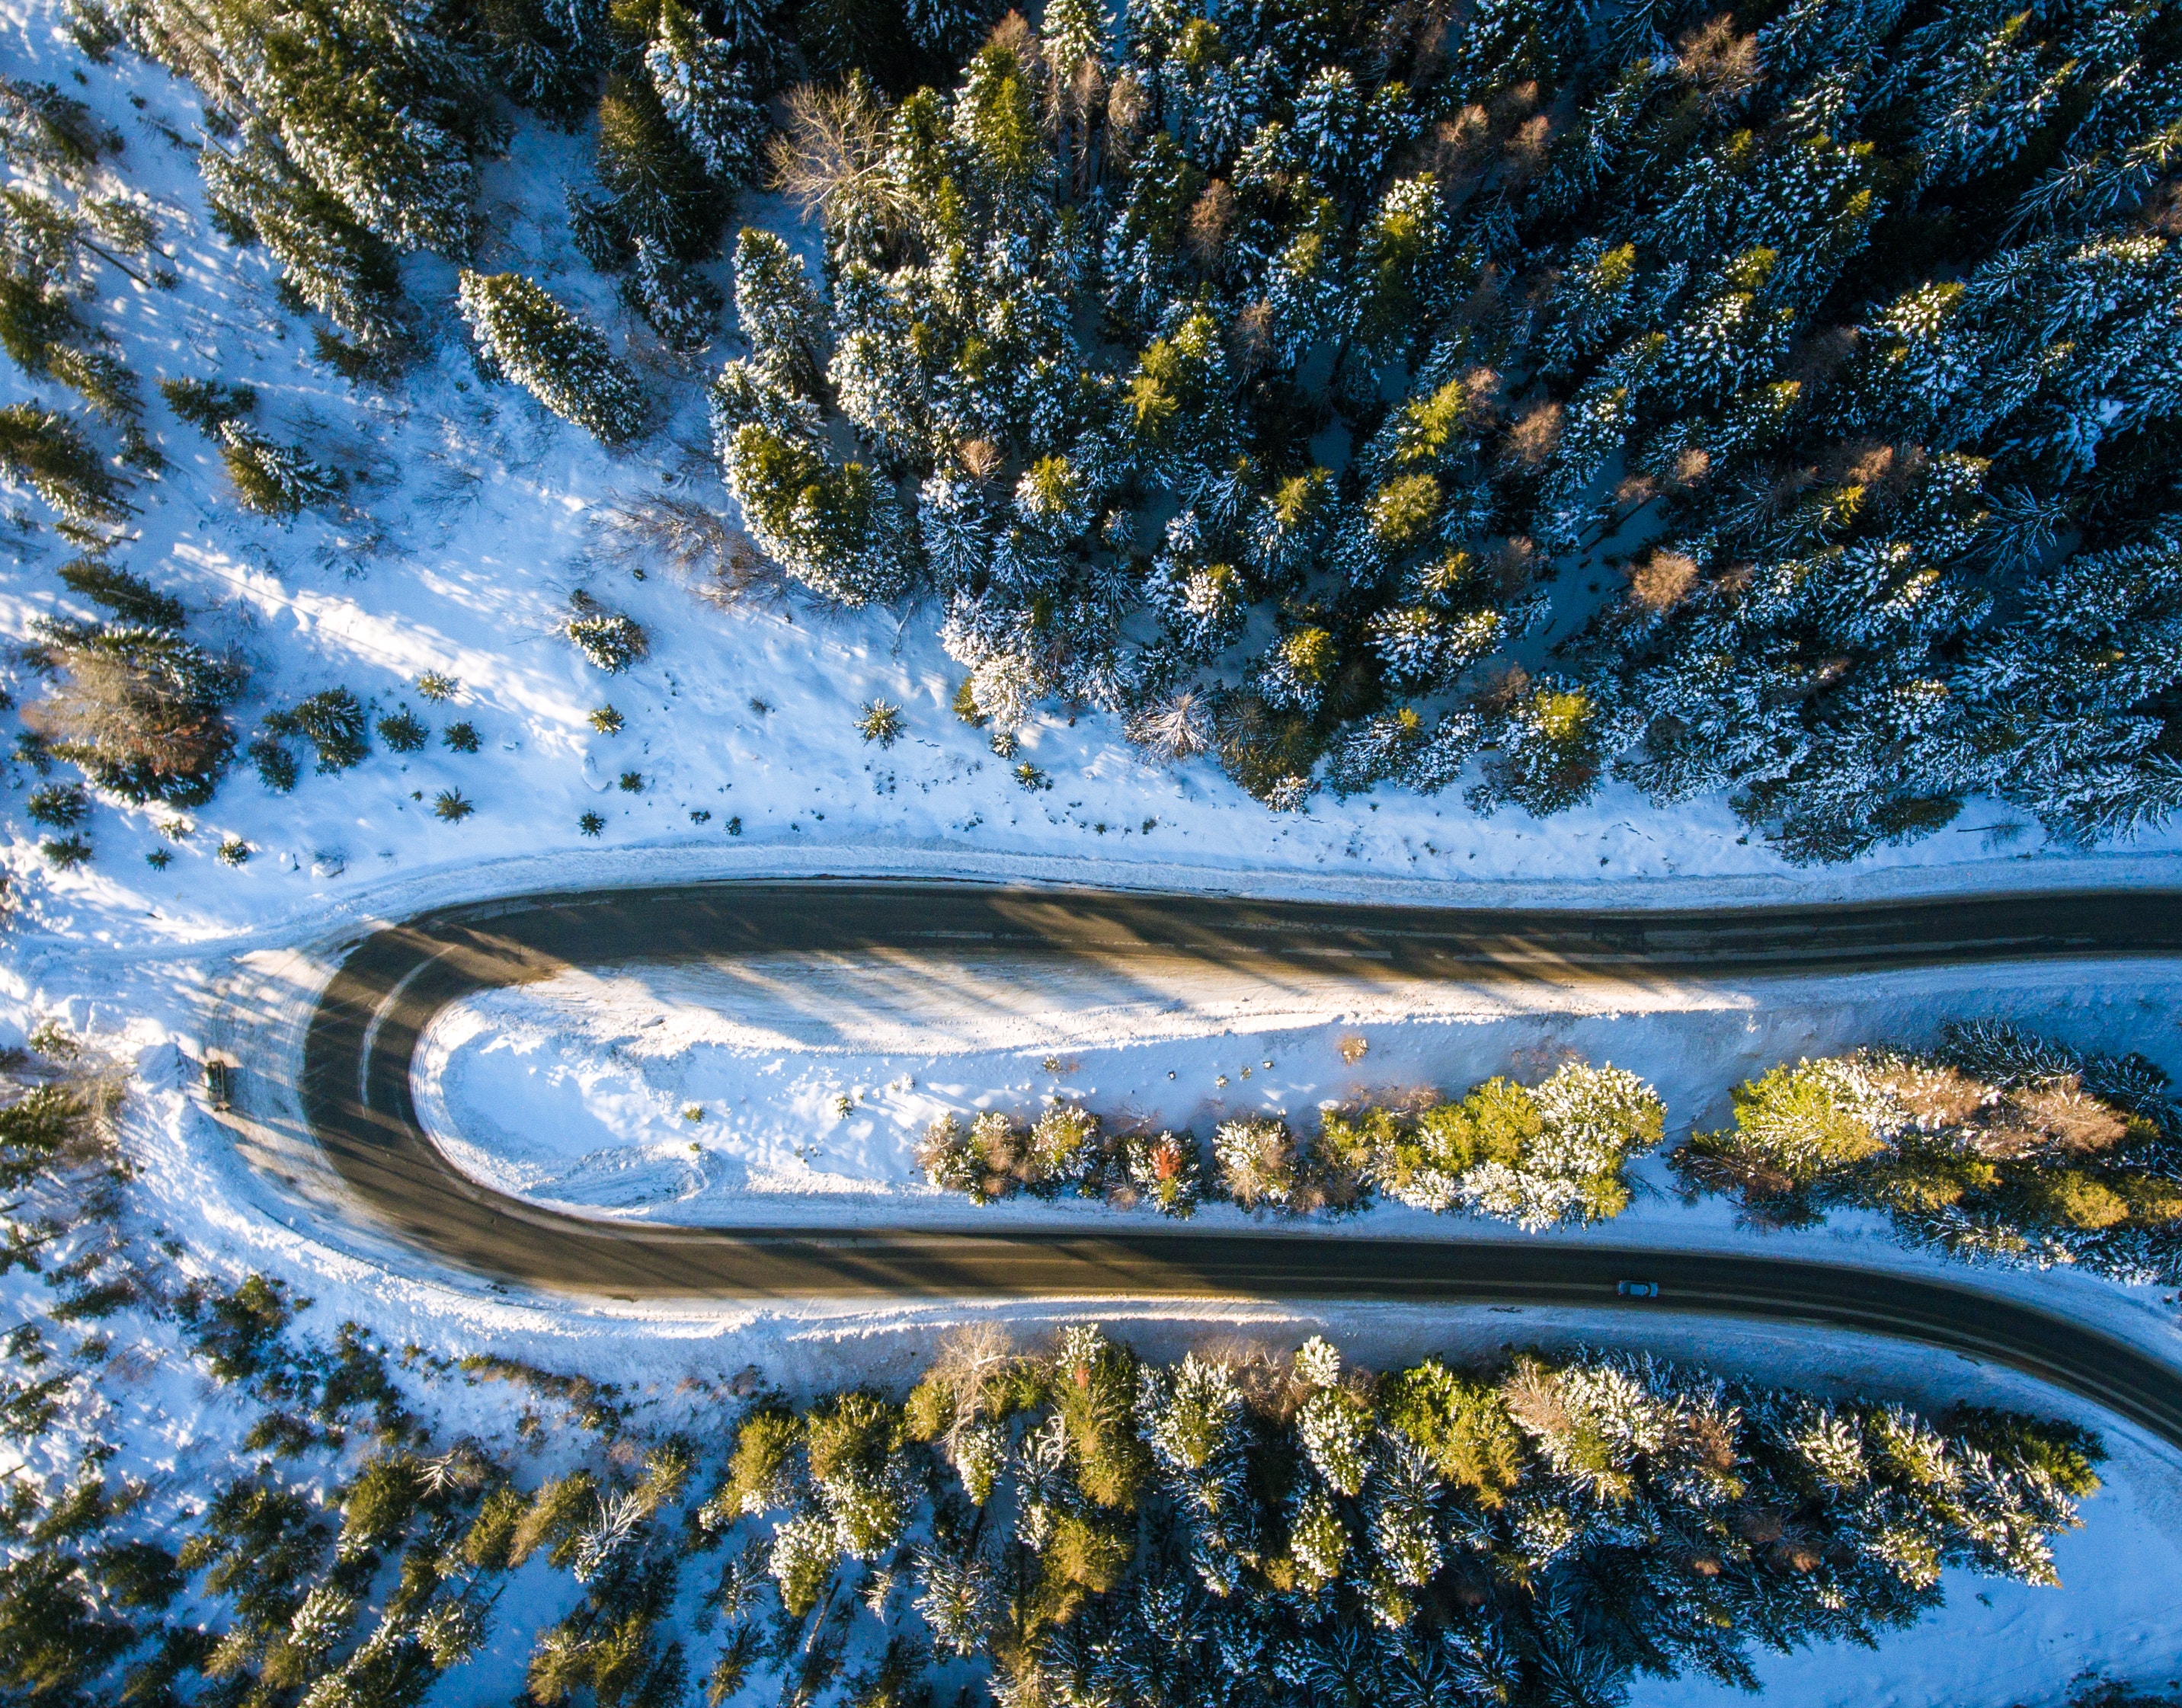
landscape, tree, water, nature, sky, atmosphere, daytime, reflection, earth, watercourse, aerial photography, computer wallpaper, water resources, fixed link